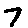
Label: 7